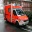
Label: ambulance